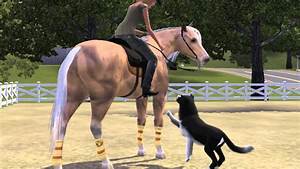
Label: cavallo